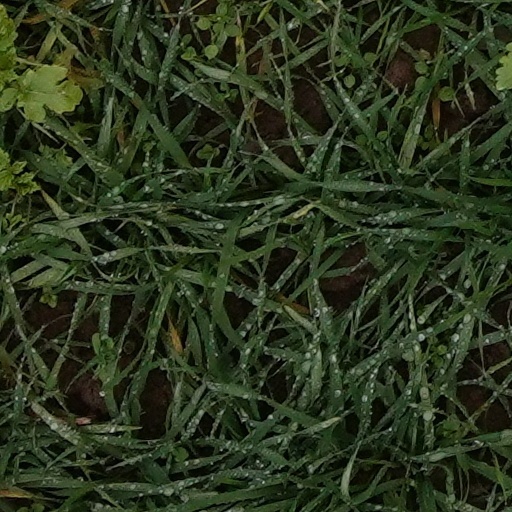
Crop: wheat